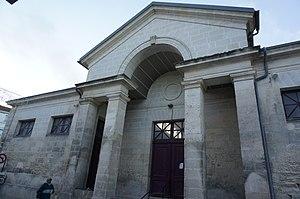
A Pons en charente maritime, le marché couvert.
Pons est une commune du Sud-Ouest de la France, située dans le département de la Charente-Maritime. Ses habitants sont appelés les Pontois.